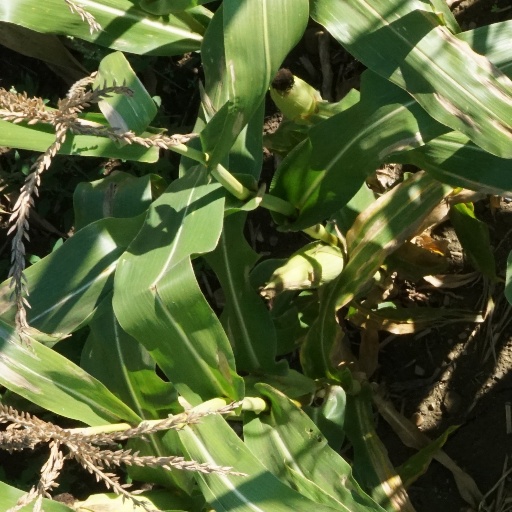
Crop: maize; corn